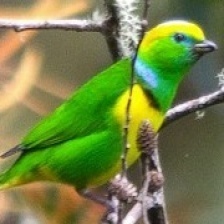
Species: GOLDEN CHLOROPHONIA
Scientific name: CHLOROPHONIA CALLOPHRYS